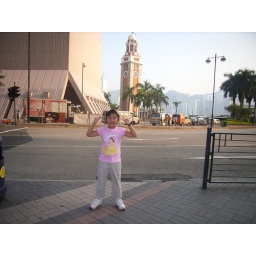
There is the clock tower over there!!!